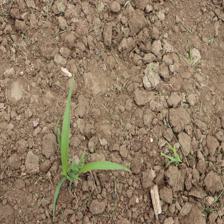
Label: Sorghum